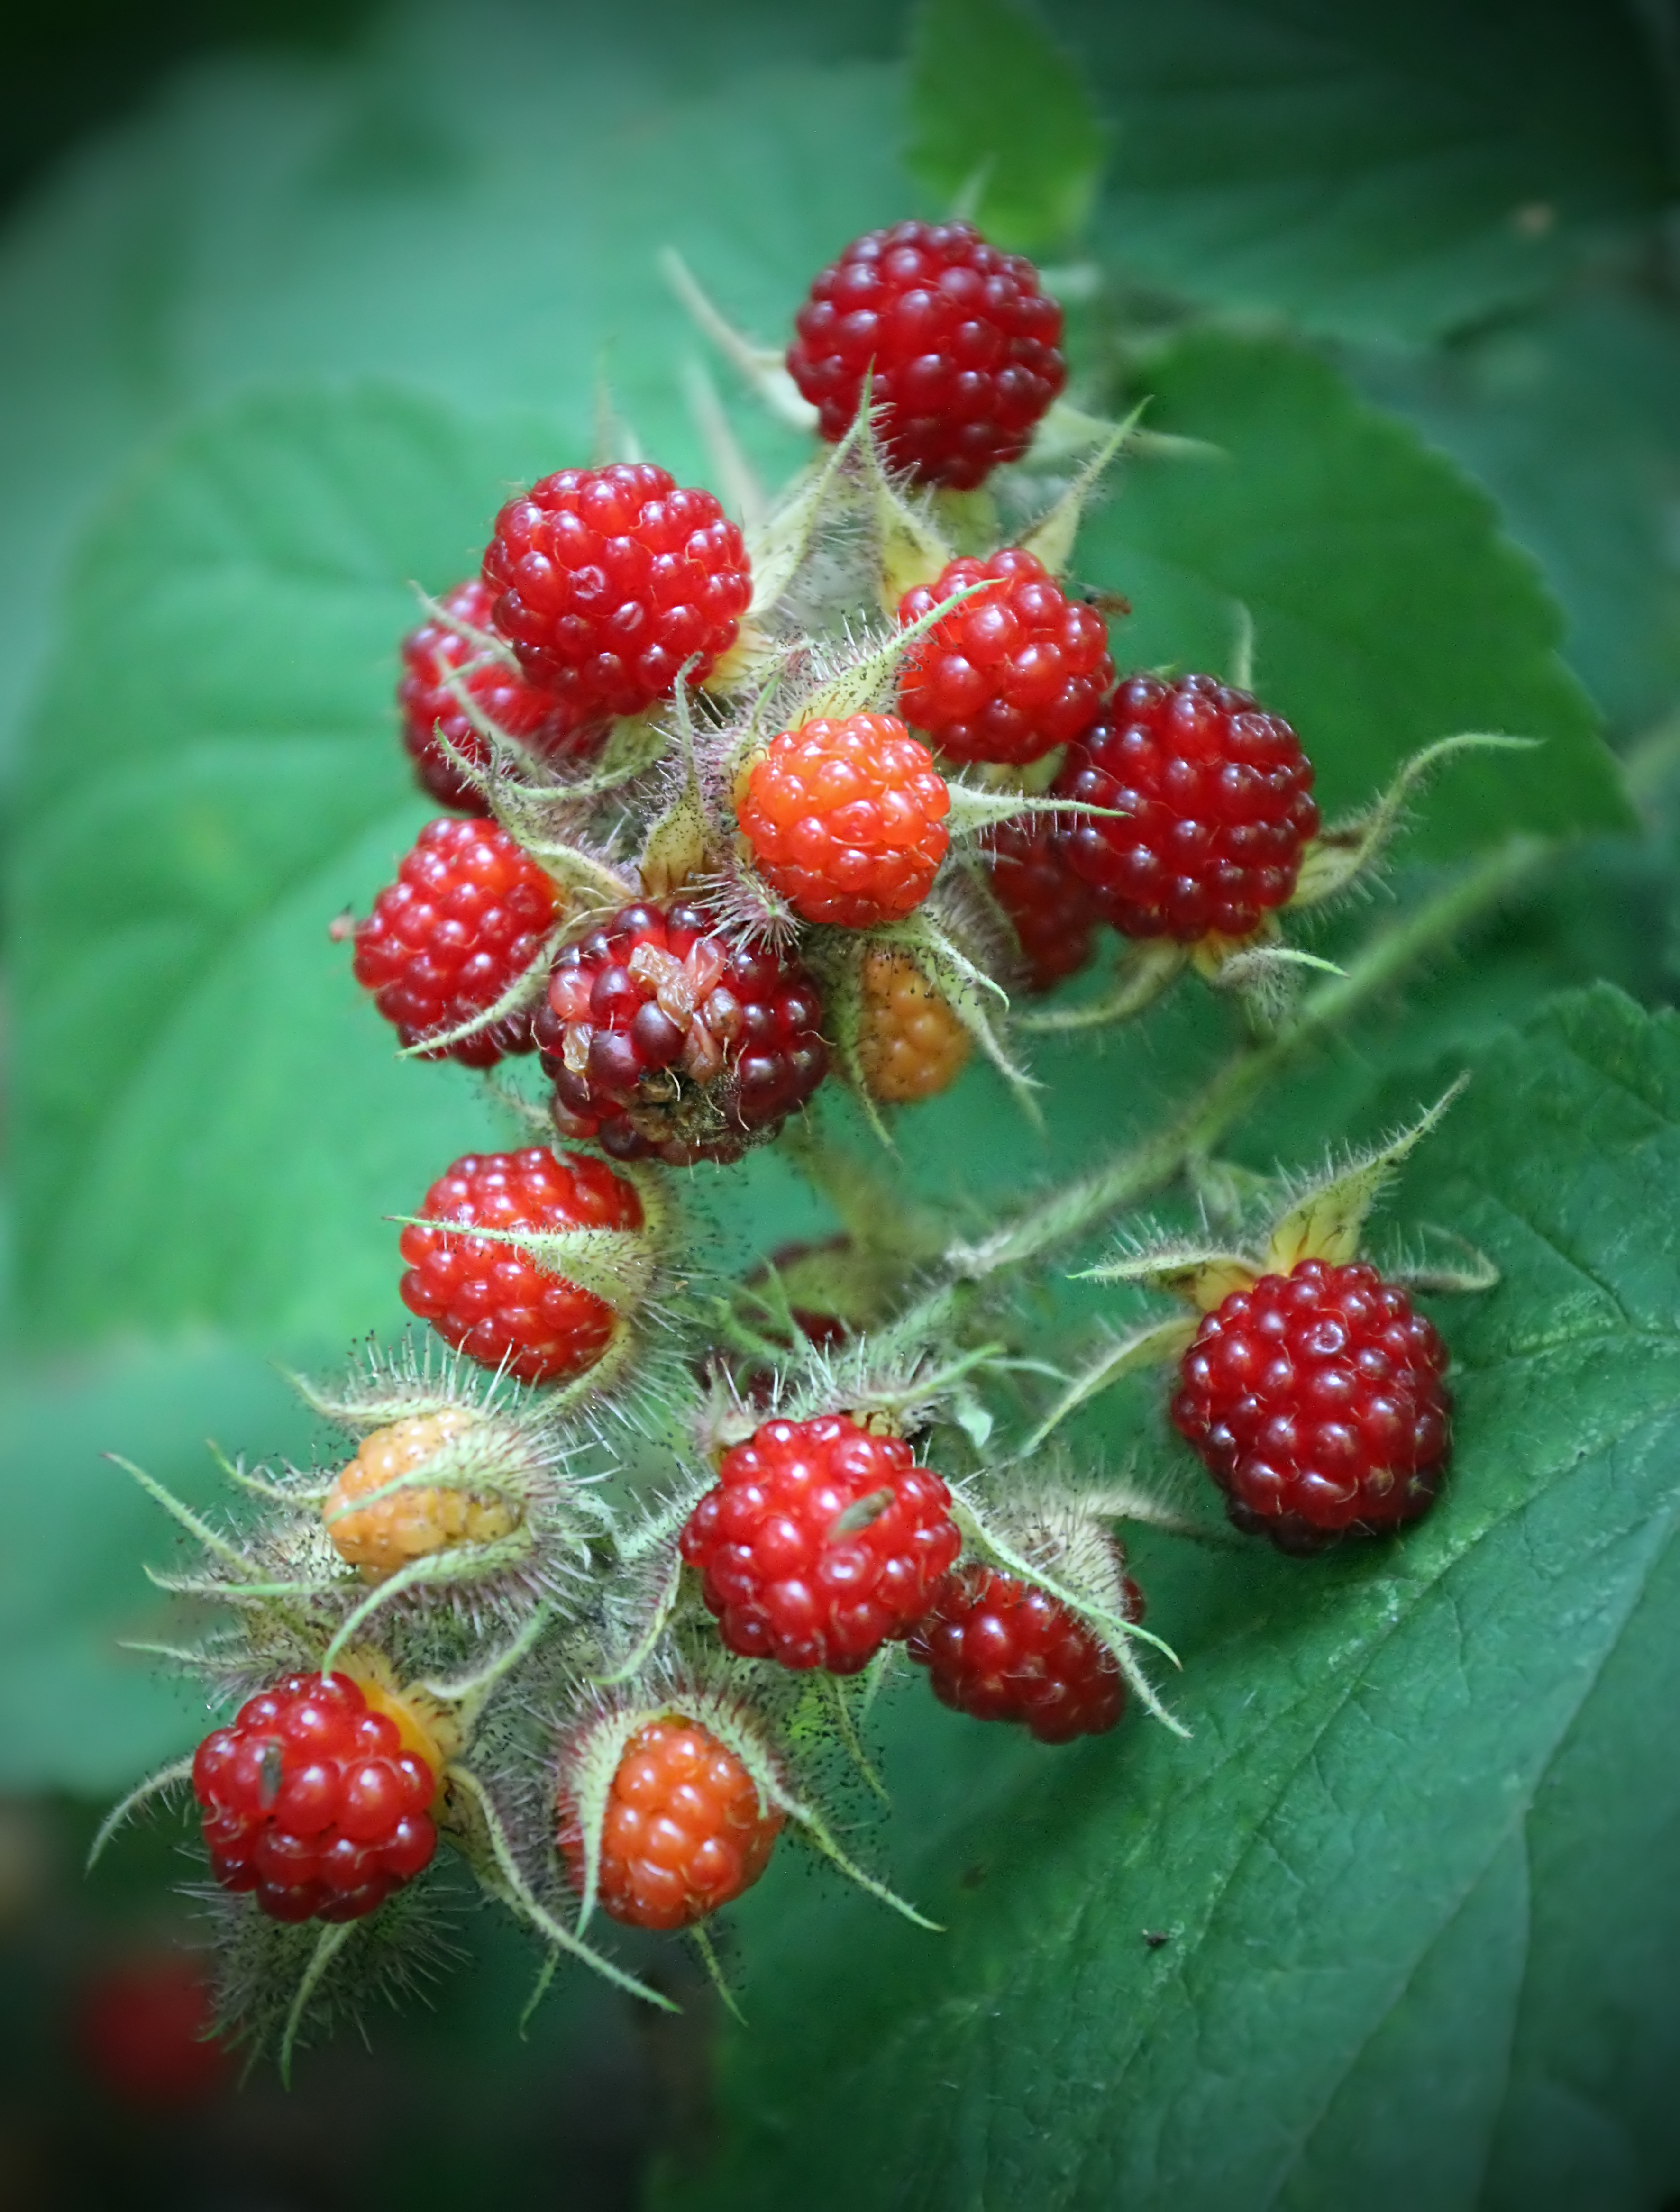
nature, plant, hiking, raspberry, fruit, berry, flower, summer, food, red, produce, macro, evergreen, blackberry, strawberry, plants, creativecommons, berries, shrub, raspberries, pennsylvania, lancastercounty, strawberries, redraspberry, rubusidaeus, redraspberries, rubusstrigosus, americanredraspberry, americanredraspberries, flowering plant, land plant, frutti di bosco, zante currant, boysenberry, loganberry, wine raspberry, tayberry